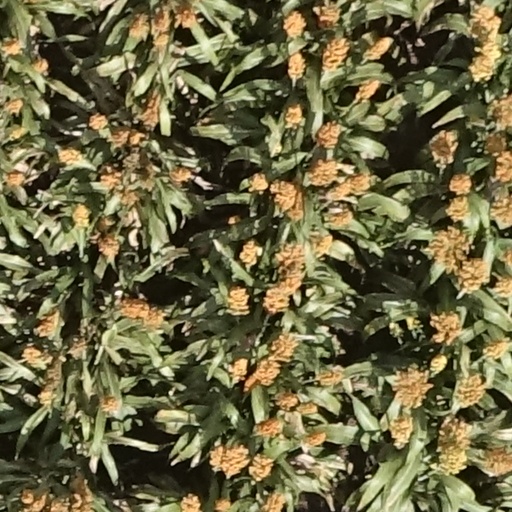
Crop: sorghum